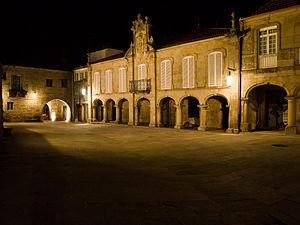
Pontevedra est une ville qui se trouve dans le nord-ouest de l'Espagne et de la Péninsule Ibérique. Capitale de la province de Pontevedra ainsi que capitale de la région touristique des Rías Baixas ou Rías Bajas, la ville est située dans le sud-ouest de la communauté autonome de Galice. Elle est surnommée « la ville où le piéton est roi ».
Le Palais de Mugartegui, ou Palais des Comtes de Fefiñáns à Pontevedra, en Espagne, est un pazo baroque datant du XVIIIᵉ siècle. Il abrite actuellement le Siège du Conseil régulateur de l'Appellation d'origine contrôlée Rías Baixas.